Keta Lagoon

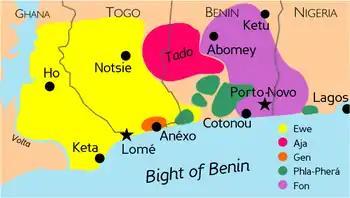
Keta Lagoon is in the south-western end of the region settled by the Ewe people

This Lagoon got its name and prominence from the settlement of Anlo- Ewes but more especially from the town Keta and the uses to which this water resource is put. The inhabitants of the area surrounding the lagoon are the descendants of the Anlo Ewe groups who settled in Anlo land. Their ancestors migrated from Notsie in central Togo in the mid –seventeenth century. They settled at Anloga and then established several small settlements around the shores of the Keta Lagoon. Some of these towns are shown below with their 2010 populations.